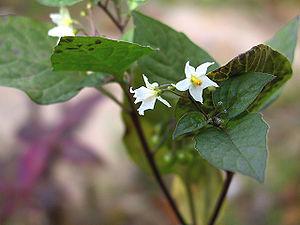
La morelle noire, est une plante herbacée de la famille des Solanacées, appartenant à l'important genre Solanum, qui contient notamment la pomme de terre, l'aubergine, la tomate, et la douce-amère.